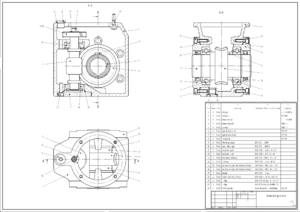
Le dessin technique - dit aussi dessin industriel - est un langage graphique figuratif pour la représentation, la communication technique, la conception et l'analyse systémique de produits mécaniques, électroniques ou mécatroniques.
Une nomenclature désigne une instance de classification faisant autorité et servant de référence dans le cadre d'une activité professionnelle, industrielle ou d'une discipline donnée. La nomenclature est un élément-clé de toute taxonomie.
En dessin technique, un dessin d'ensemble est la représentation d'un mécanisme complet permettant de situer chacune des pièces qui le composent. Les pièces sont dessinées, à une échelle dépendant des dimensions réelles du mécanisme et de la feuille accueillant le dessin, à leur position exacte, ce qui permet de se faire une idée concrète du fonctionnement du mécanisme.
Langelot et les Espions est le deuxième roman de la série Langelot, écrit par le Lieutenant X. Ce roman a été édité pour la première fois en 1966 dans la Bibliothèque verte sous le numéro 293 de cette collection.